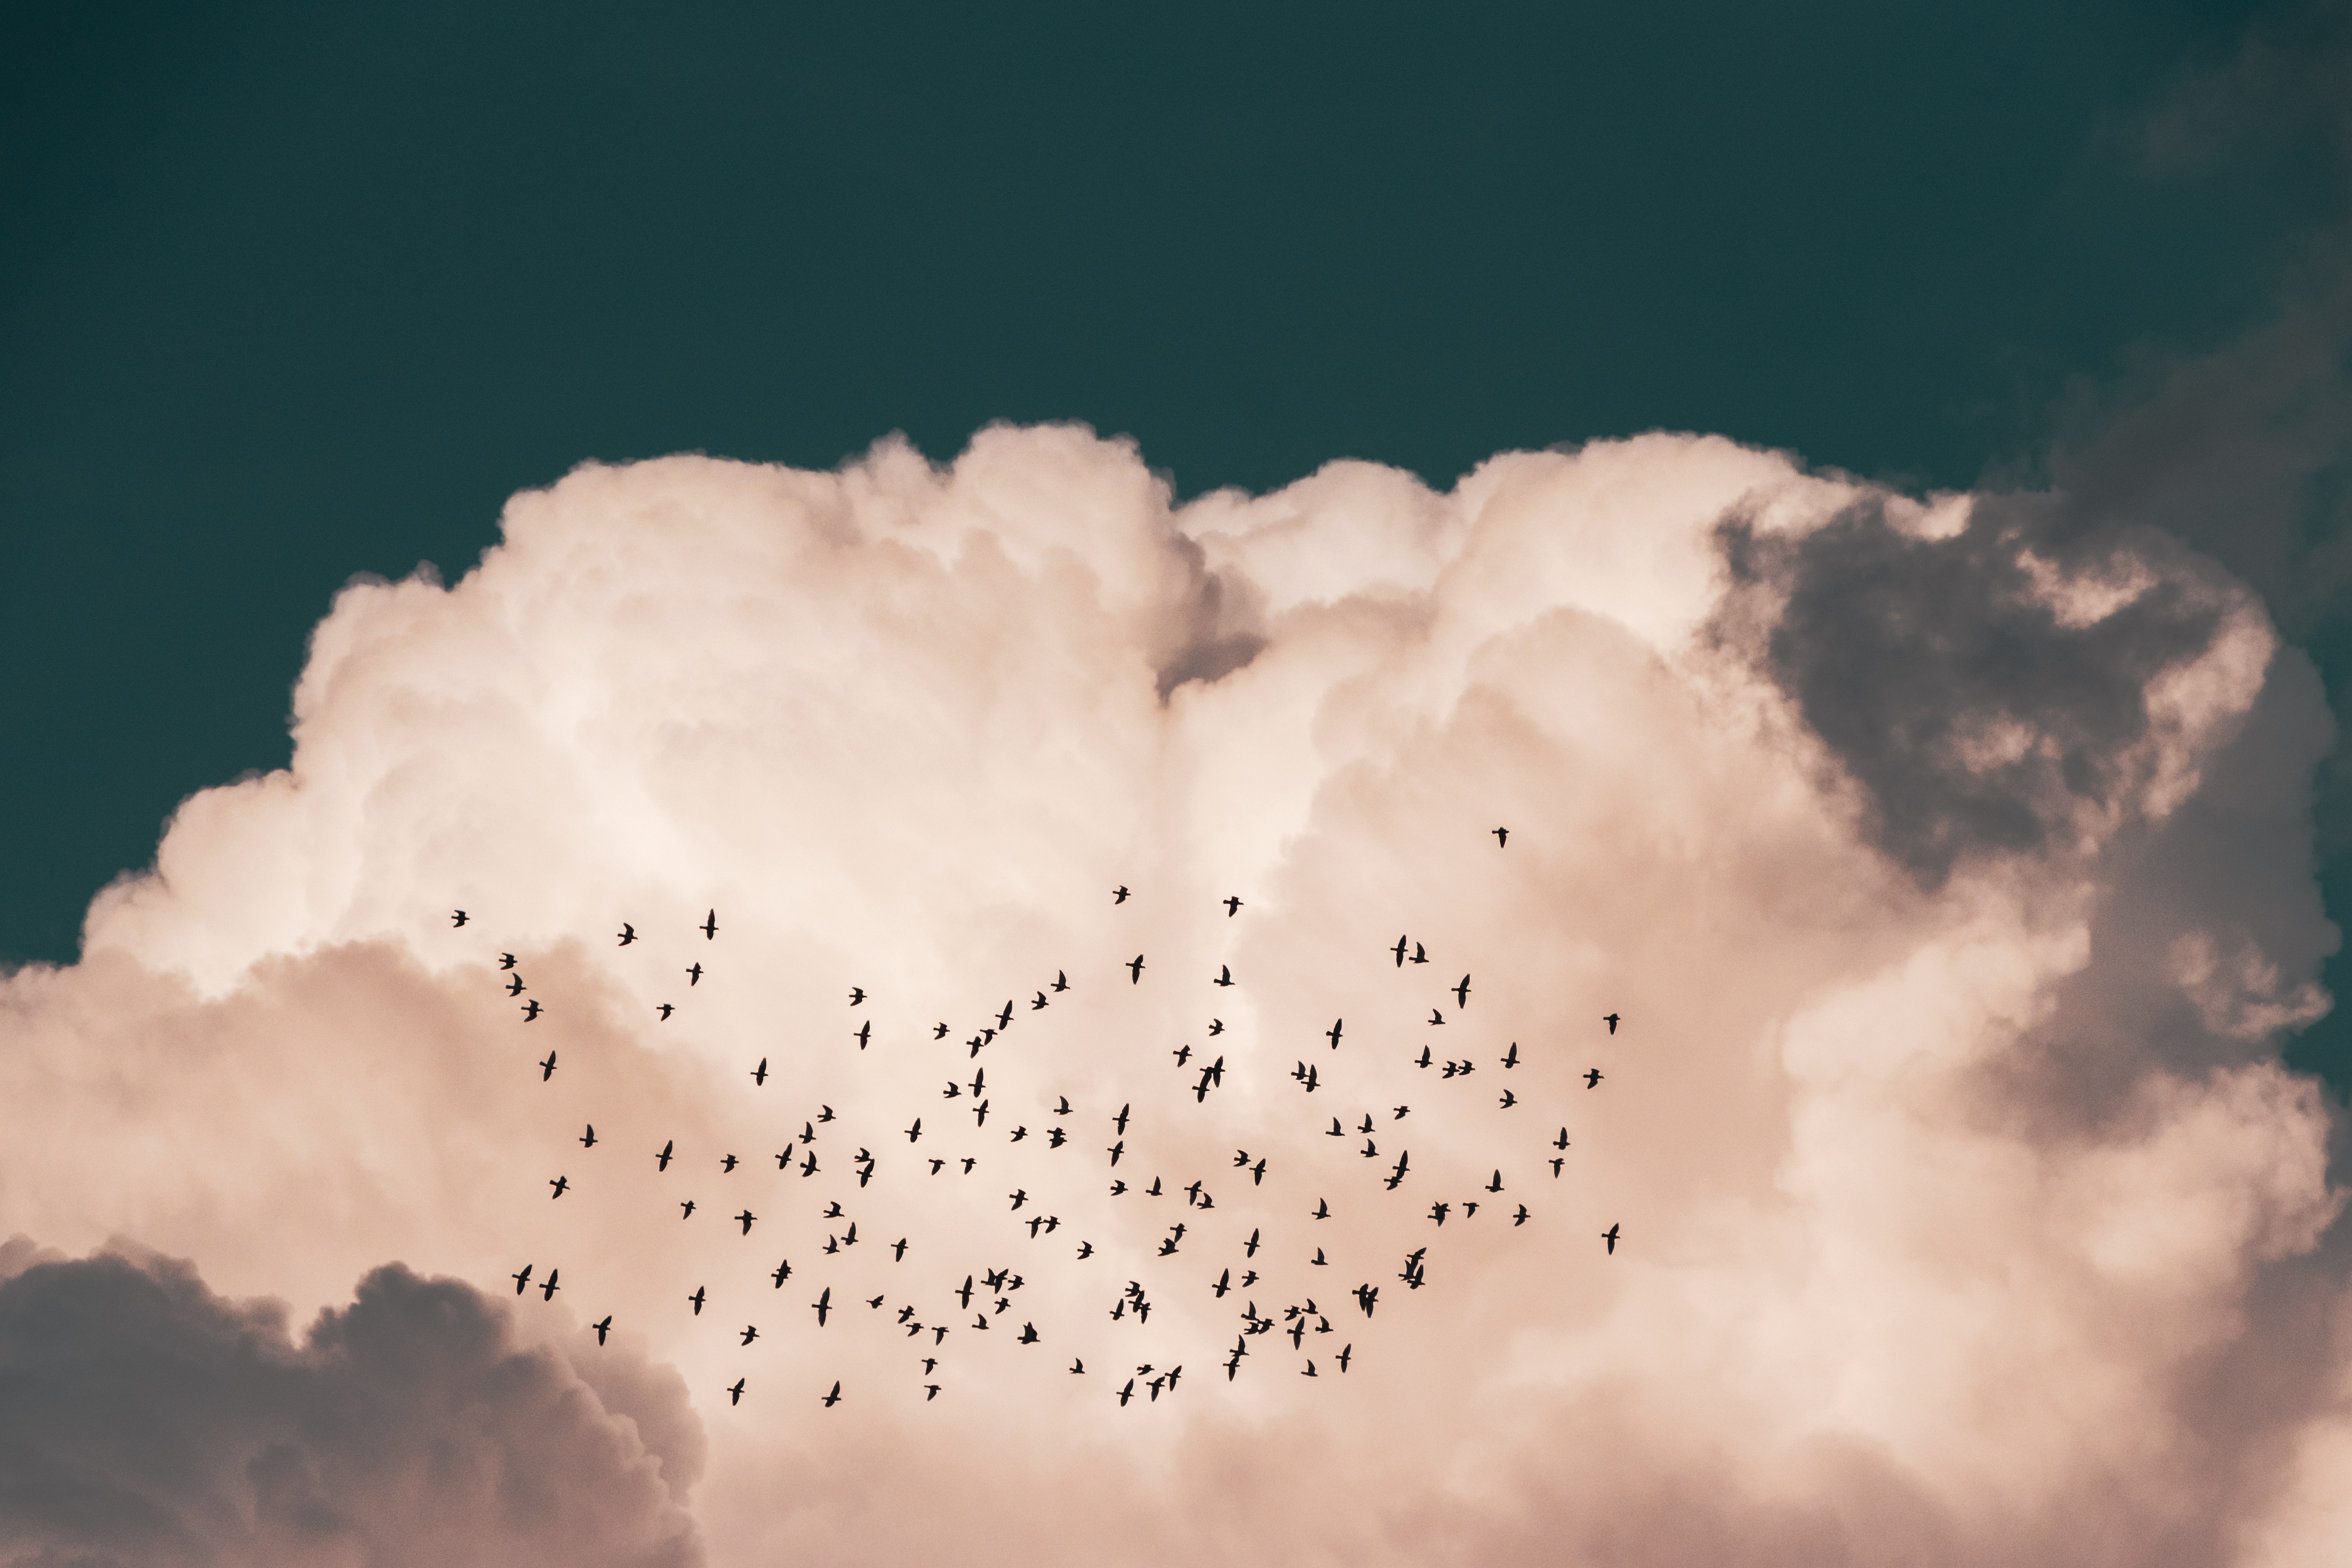
sky, cloud, cumulus, daytime, meteorological phenomenon, atmosphere